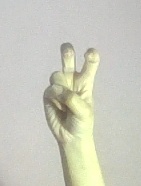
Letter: toot